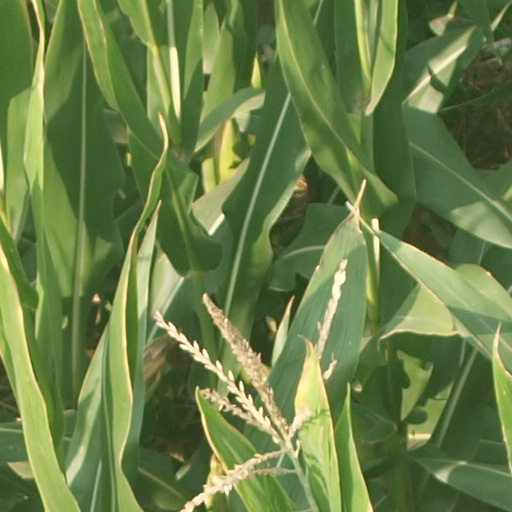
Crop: maize; corn